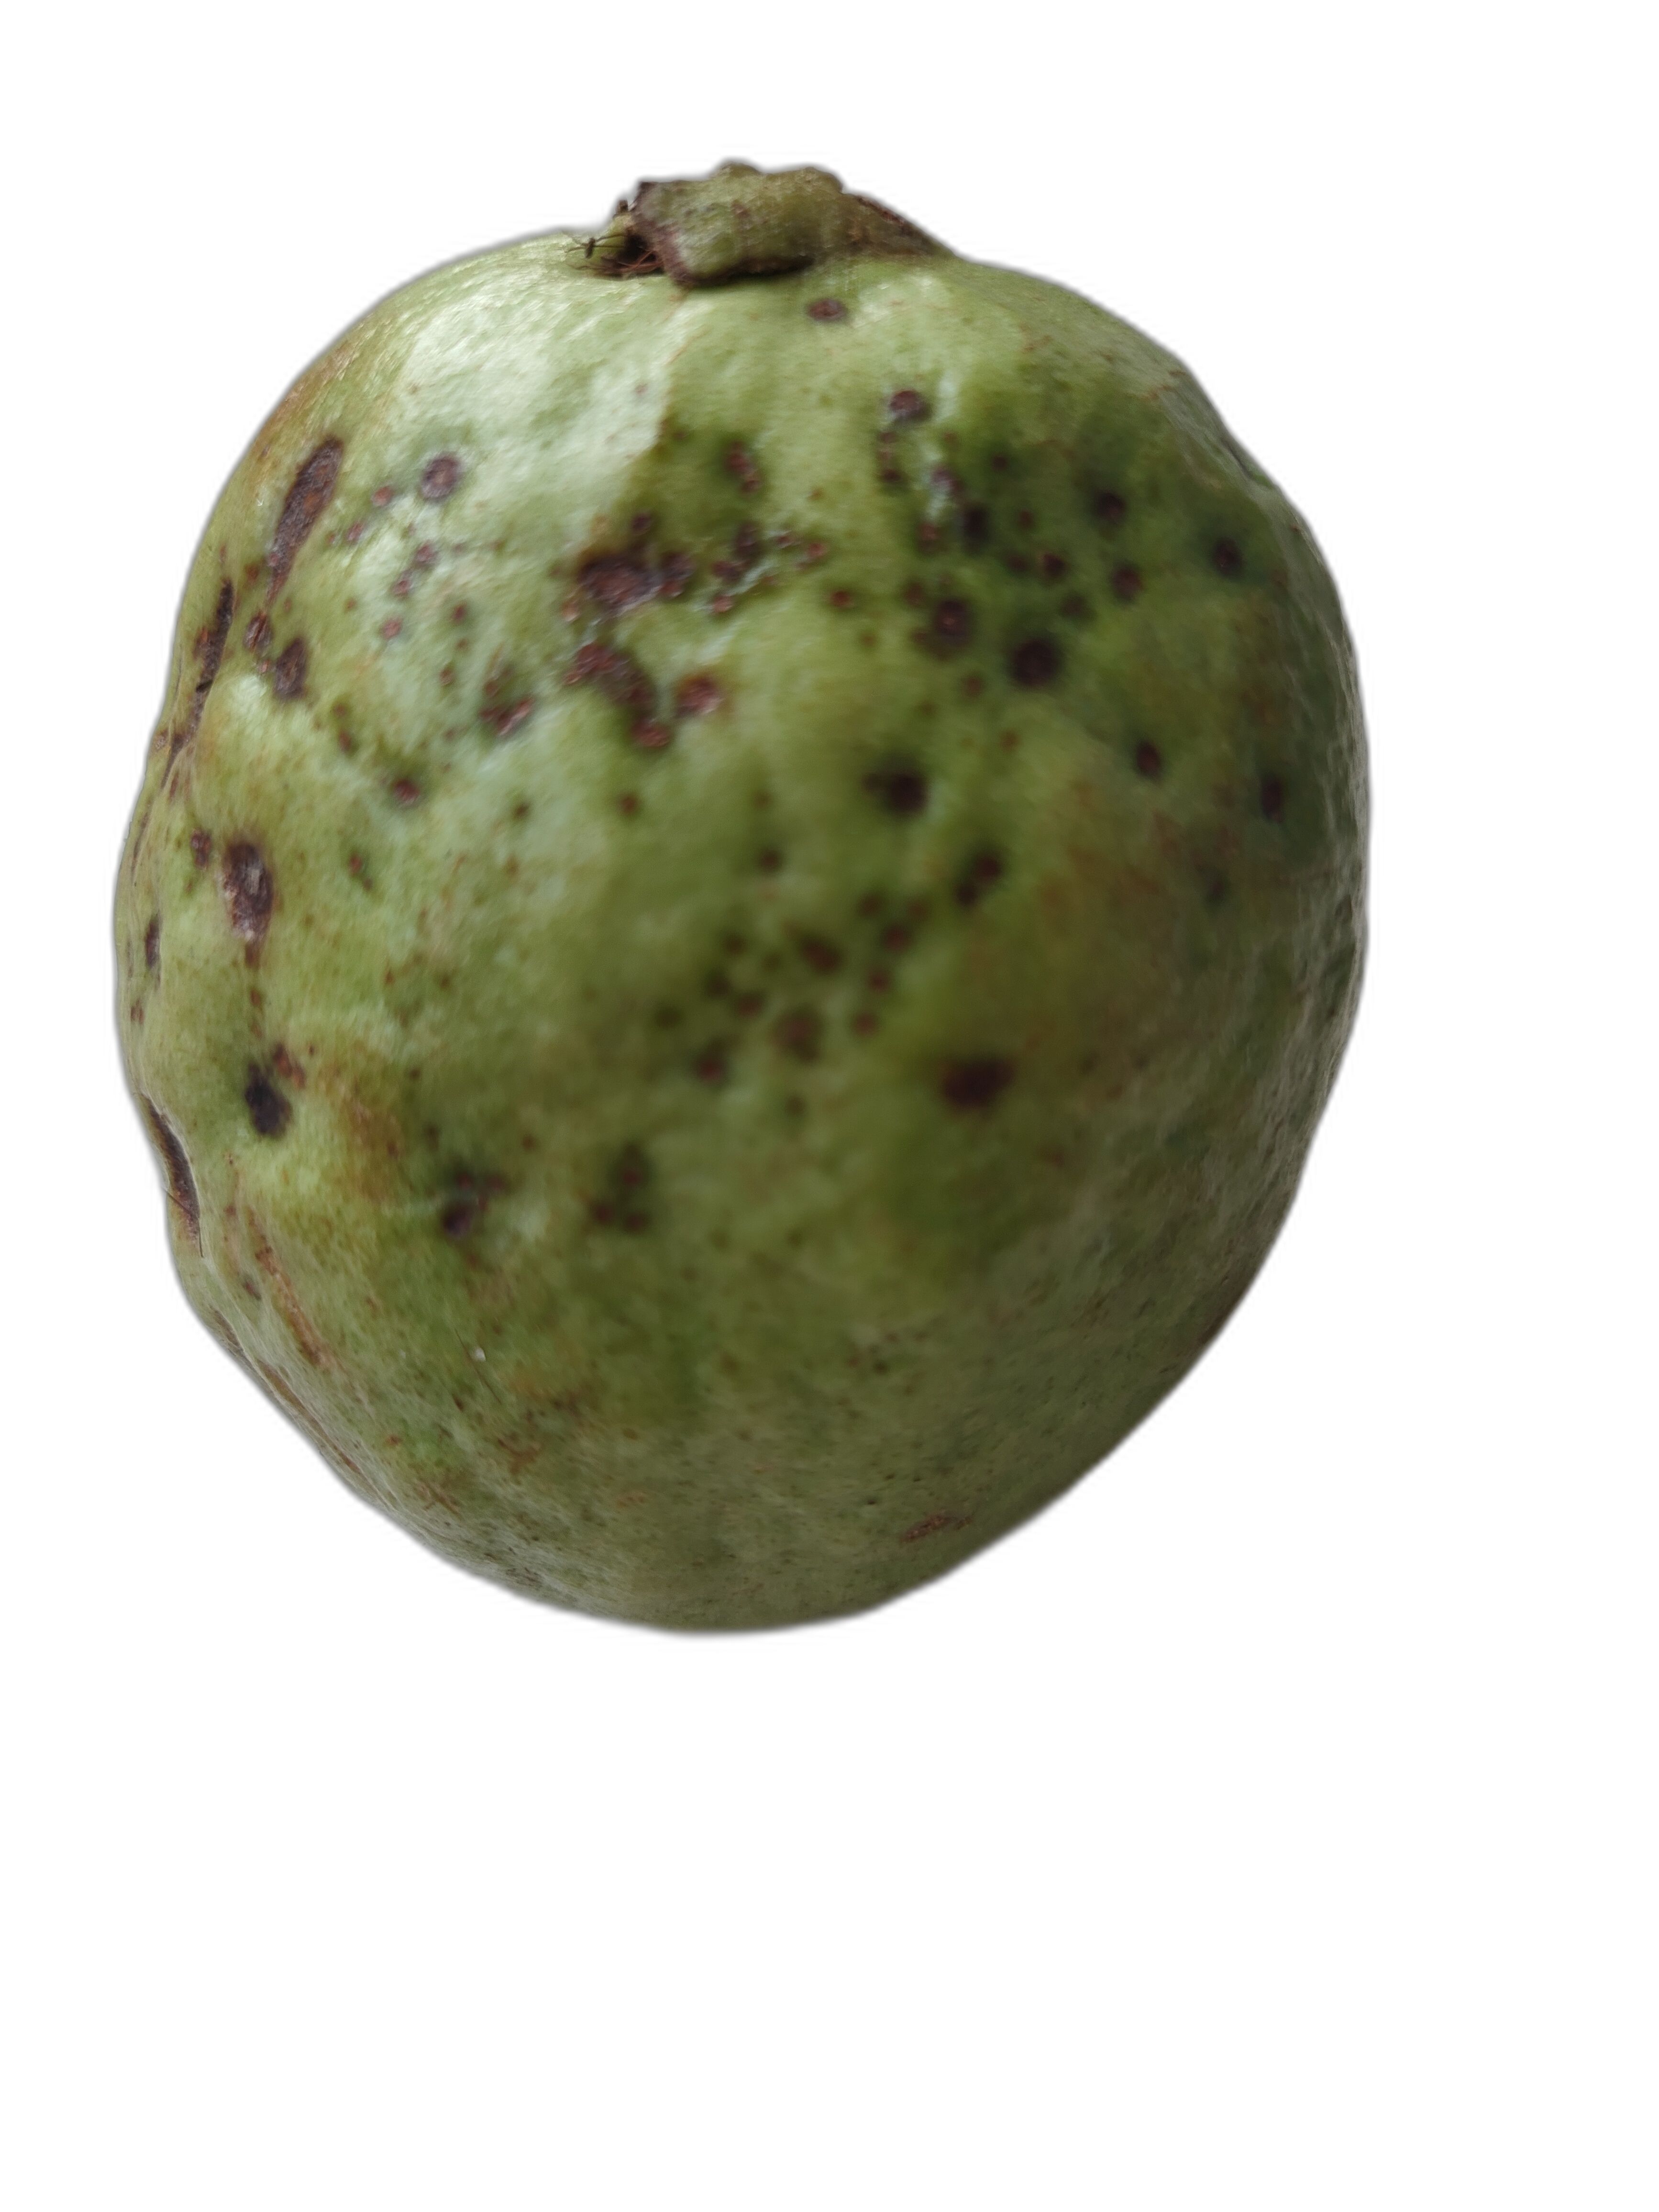
Plant part: fruit
Disease: Anthracnose